Digenes Akritas

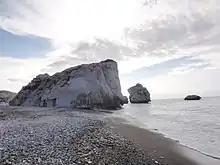
The "Rock of the Greek" which was thrown in Paphos by Digenes, according to Cypriot folklore.

The names 'Digenis' or 'Akritas' (rarely found together) have long been widespread throughout the Greek-speaking world representing heroes of folk-songs that are particularly popular in Crete, Cyprus, and Asia Minor. Before the discovery of the manuscripts, the protagonist of the epic was only known through the Acritic songs; narrative vernacular songs or ballads typically in political verse that originated from the Byzantine period and reflected episodes and characters associated with the epic-romance of Digenes Akritas. Collected primarily from 19th century oral sources, the best of those songs were found on the fringes of Asia Minor, like Pontus, and Cyprus. In the acritic tradition, the warriors are presented as paragons of elegance and nobility; they reside in luxurious houses typically on the edges of the Christian world, and sometimes bear names of the Byzantine aristocracy.